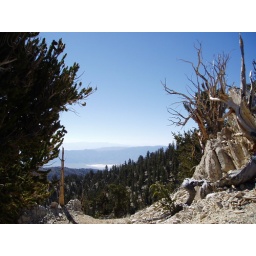
Dry lake bed in valley